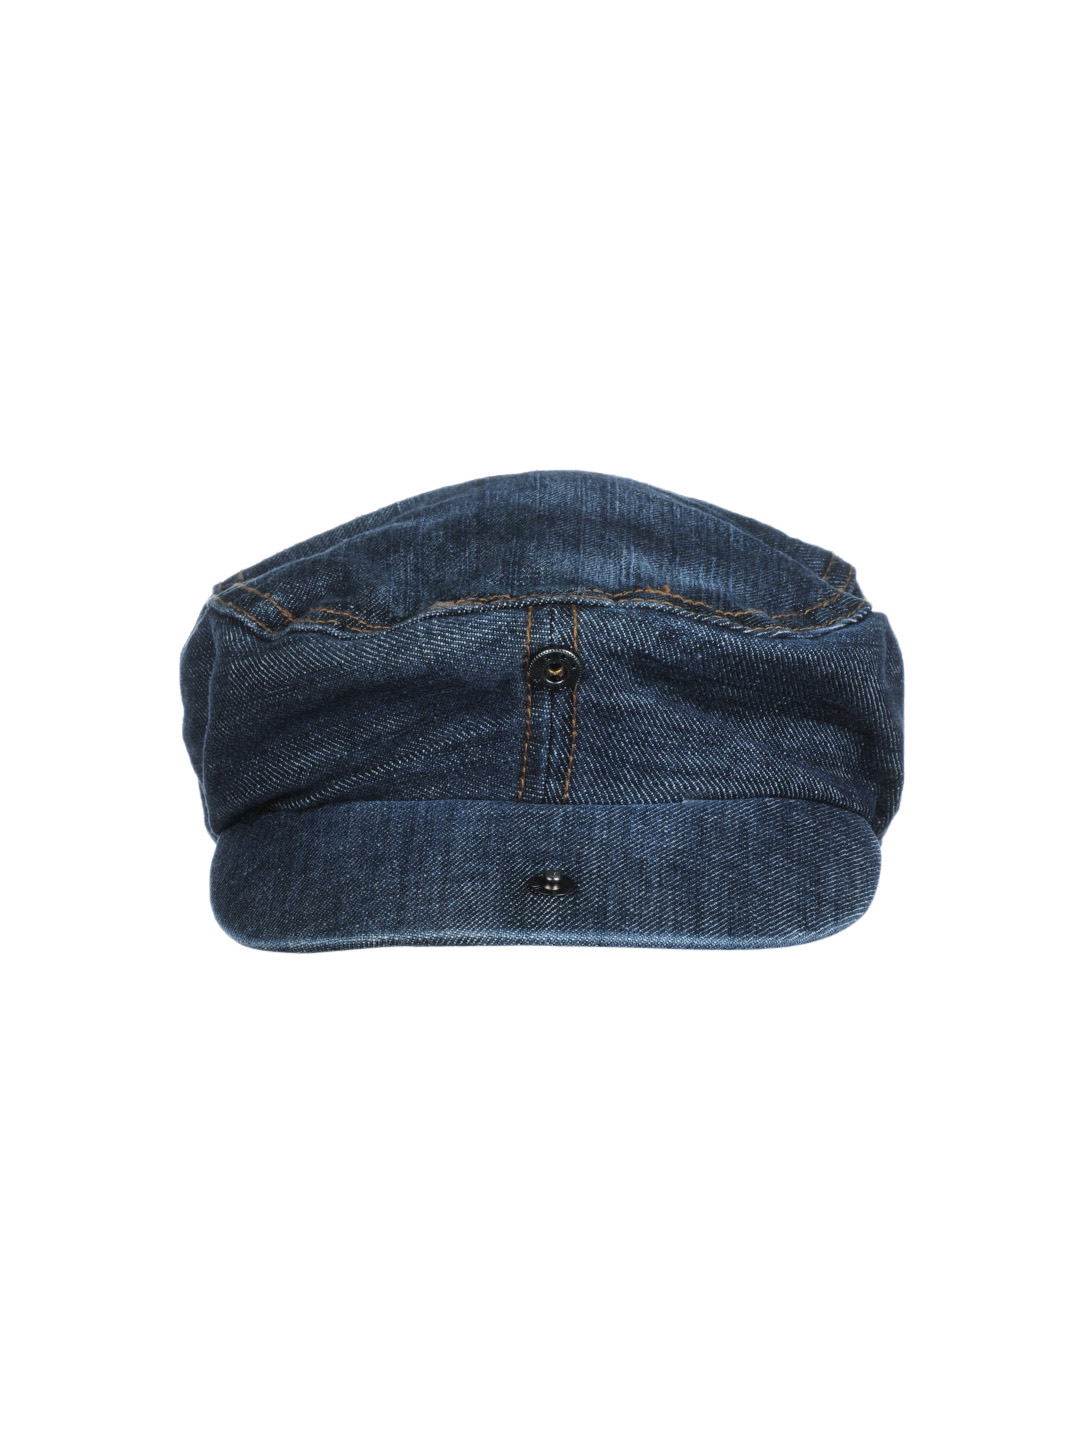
Basics Men Blue Beret Cap
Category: Accessories / Headwear / Caps
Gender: Men
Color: Blue
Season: Summer 2012
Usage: Casual